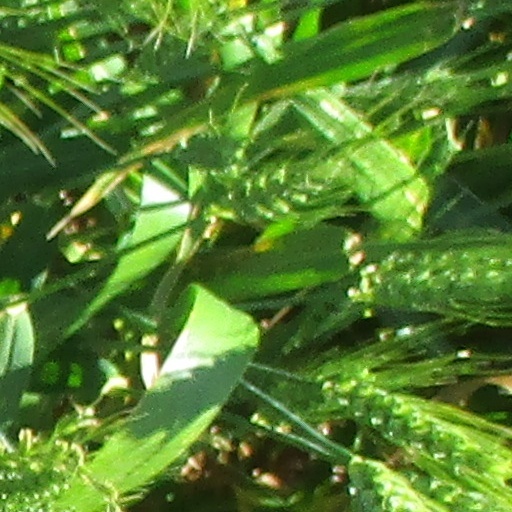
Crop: wheat